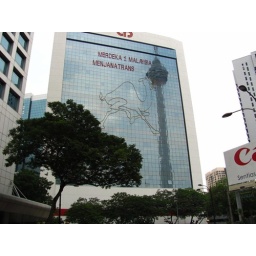
Menara tower reflected in a building